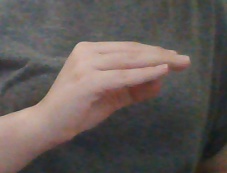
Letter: jeem